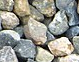
Surface type: gravel